George Meegan

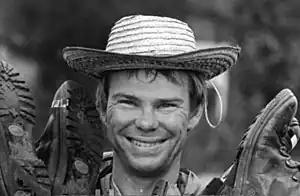

George Meegan (2 December 1952 – 10 January 2024) was a British adventurer and alternative educator best known for his unbroken walk of the Western Hemisphere from the southern tip of South America to the northernmost part of Alaska at Prudhoe Bay. This journey was 19,019 miles (30,608 km) on foot, completed in 2,426 days (1977–1983) and is documented in his book "The Longest Walk" (1988). He received substantial media coverage (including appearances on the "Today Show," "CBS Morning News" and "Larry King Live") and was featured in numerous public speaking forums.